Richard Brettell

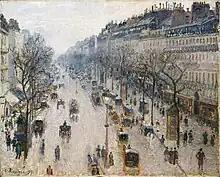
Brettell's 1992 DMA exhibition, "The Impression and the City: Pissarro's Series", was the first to bring together the artist's cityscapes

In 1988, Brettell left Chicago to become McDermott Director of the Dallas Museum of Art. He quickly developed a reputation as an ambitious, blunt, and somewhat rebellious leader—"D Magazine" ran a lengthy article on his first two years at the museum with the heading "Art's Bad Boy." Still, despite significant budget constraints and some controversy, Brettell's tenure at the DMA was marked by remarkable expansion: the museum hosted international exhibitions on the arts of Latin America and Africa, acquired more than 3,000 objects, and began construction on a 140,000 sq. ft addition, the Nancy and Jake Hamon Building. In 1992, Brettell partnered with Joachim Pissarro to present "The Impressionist and the City: Pissarro's Series", the first exhibition on Camille Pissarro's cityscapes.